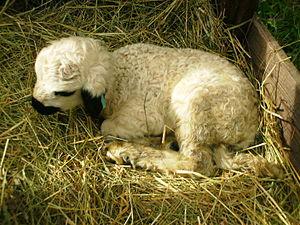
Agneau âgé de trois semaines, race ""Thônes et Marthod""
Thônes et Marthod est une race ovine française originaire de Savoie. Elle se caractérise par sa toison et sa peau blanche et ses marques noires au niveau du museau, des yeux et des oreilles. C'est une race rustique assez précoce, bien adaptée à la montée en estive l'été où elle passe trois ou quatre mois. C'est une race mixte, qui peut être utilisée comme race allaitante, en commercialisant des agneaux de boucherie légers. La transformation à la ferme et la vente directe sont bien développées dans cette race. Le schéma de sélection est géré par l'Union Thônes et Marthod. On compte environ 2 500 brebis Thônes et Marthod aujourd'hui.